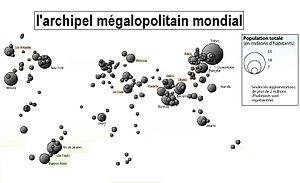
L'archipel mégalopolitain mondial est un système urbain mondial de villes monde. La notion a été introduite par le géographe Olivier Dollfus, en 1996, sous le nom d'archipel métropolitain mondial.